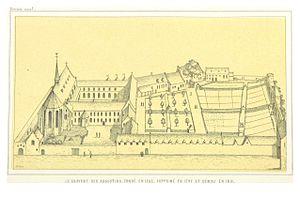
Jean Neeffs, né en 1576 à Malines et mort le 28 juin 1656 à Malines, est un augustin flamand, auteur d'ouvrages spirituels et organisateur de la Provincia Belgica de son ordre à l'époque de la Contre-Réforme.